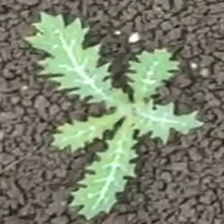
Weed species: Bilayat_(Mexicana_Argemone)